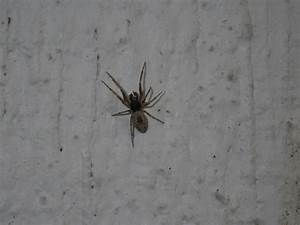
spider